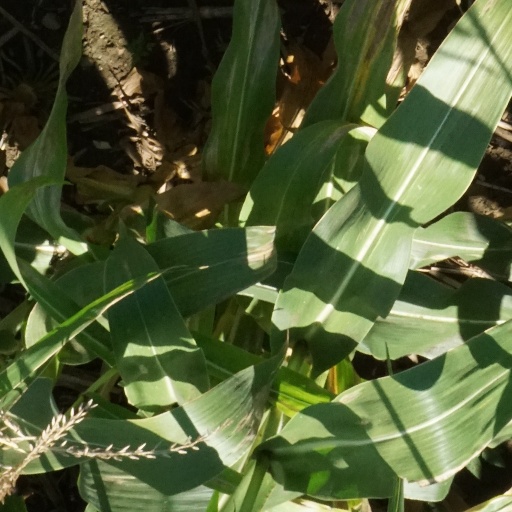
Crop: maize; corn